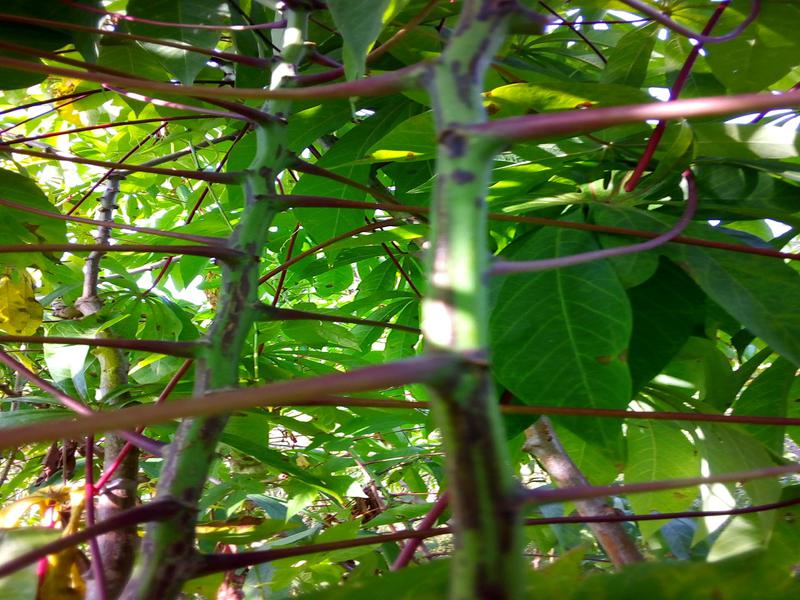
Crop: cassava
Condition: brown_streak_disease